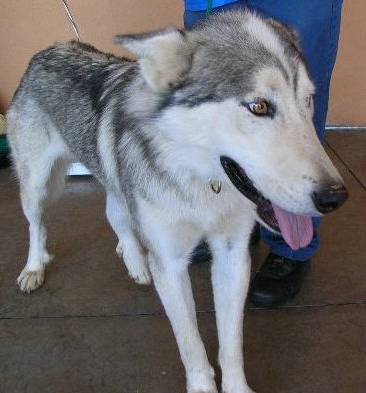
Label: dog